Fine Powder

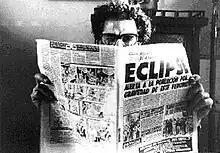
Screenshot

Fine Powder is a 1996 Argentine drama film, written and directed by Esteban Sapir. The picture features Facundo Luengo, Belén Blanco, Marcela Guerty, among others.